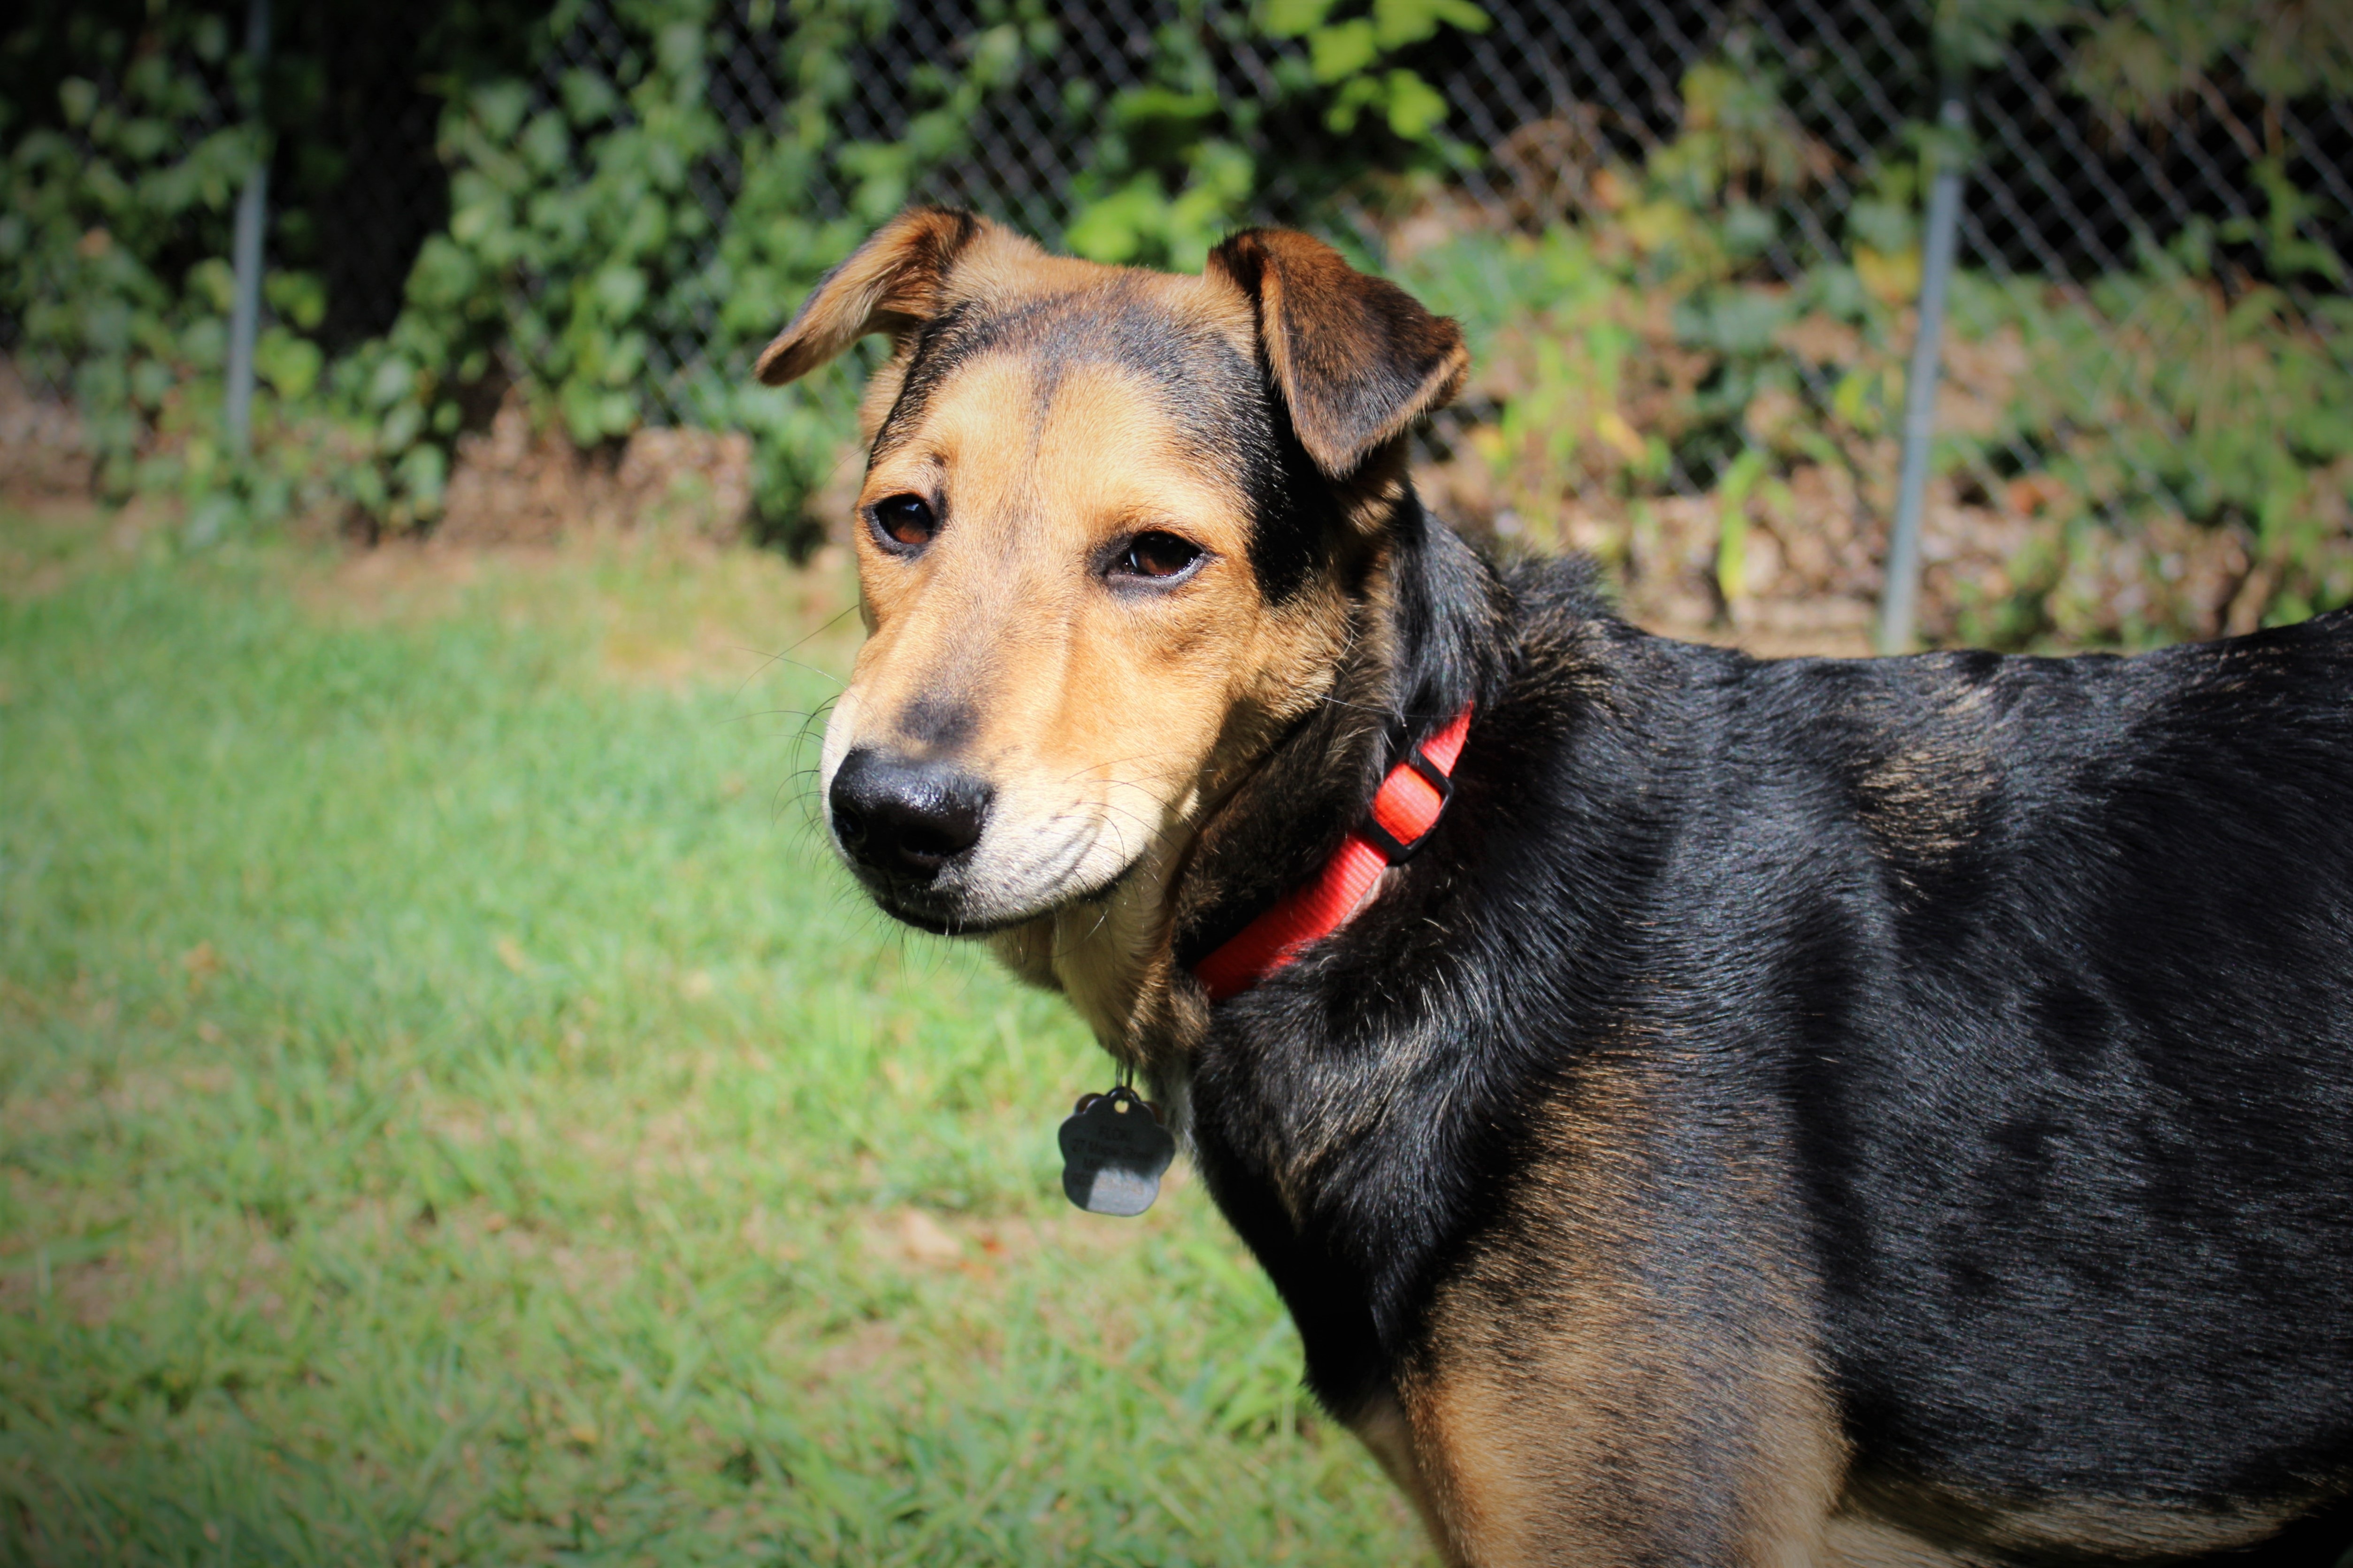
dog, mammal, shepherd, vertebrate, dog breed, rescue dog, patterdale terrier, street dog, dog like mammal, shelter dog